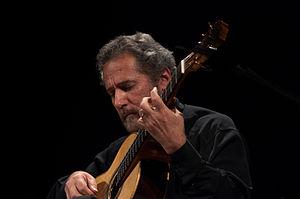
Sérgio Assad né le 26 décembre 1952 à Mococa, est un guitariste et compositeur brésilien issu d'une famille d'origine libanaise. Le jeune Sergio suit avec son jeune frère Odair Assad l'enseignement de Monina Tavora, guitariste argentine, disciple d’Andrés Segovia.